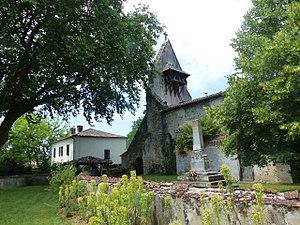
L'église Saint-Martin d'Estampon (commune de Losse, Landes, France)
Losse est une commune du Sud-Ouest de la France, située dans le département des Landes.